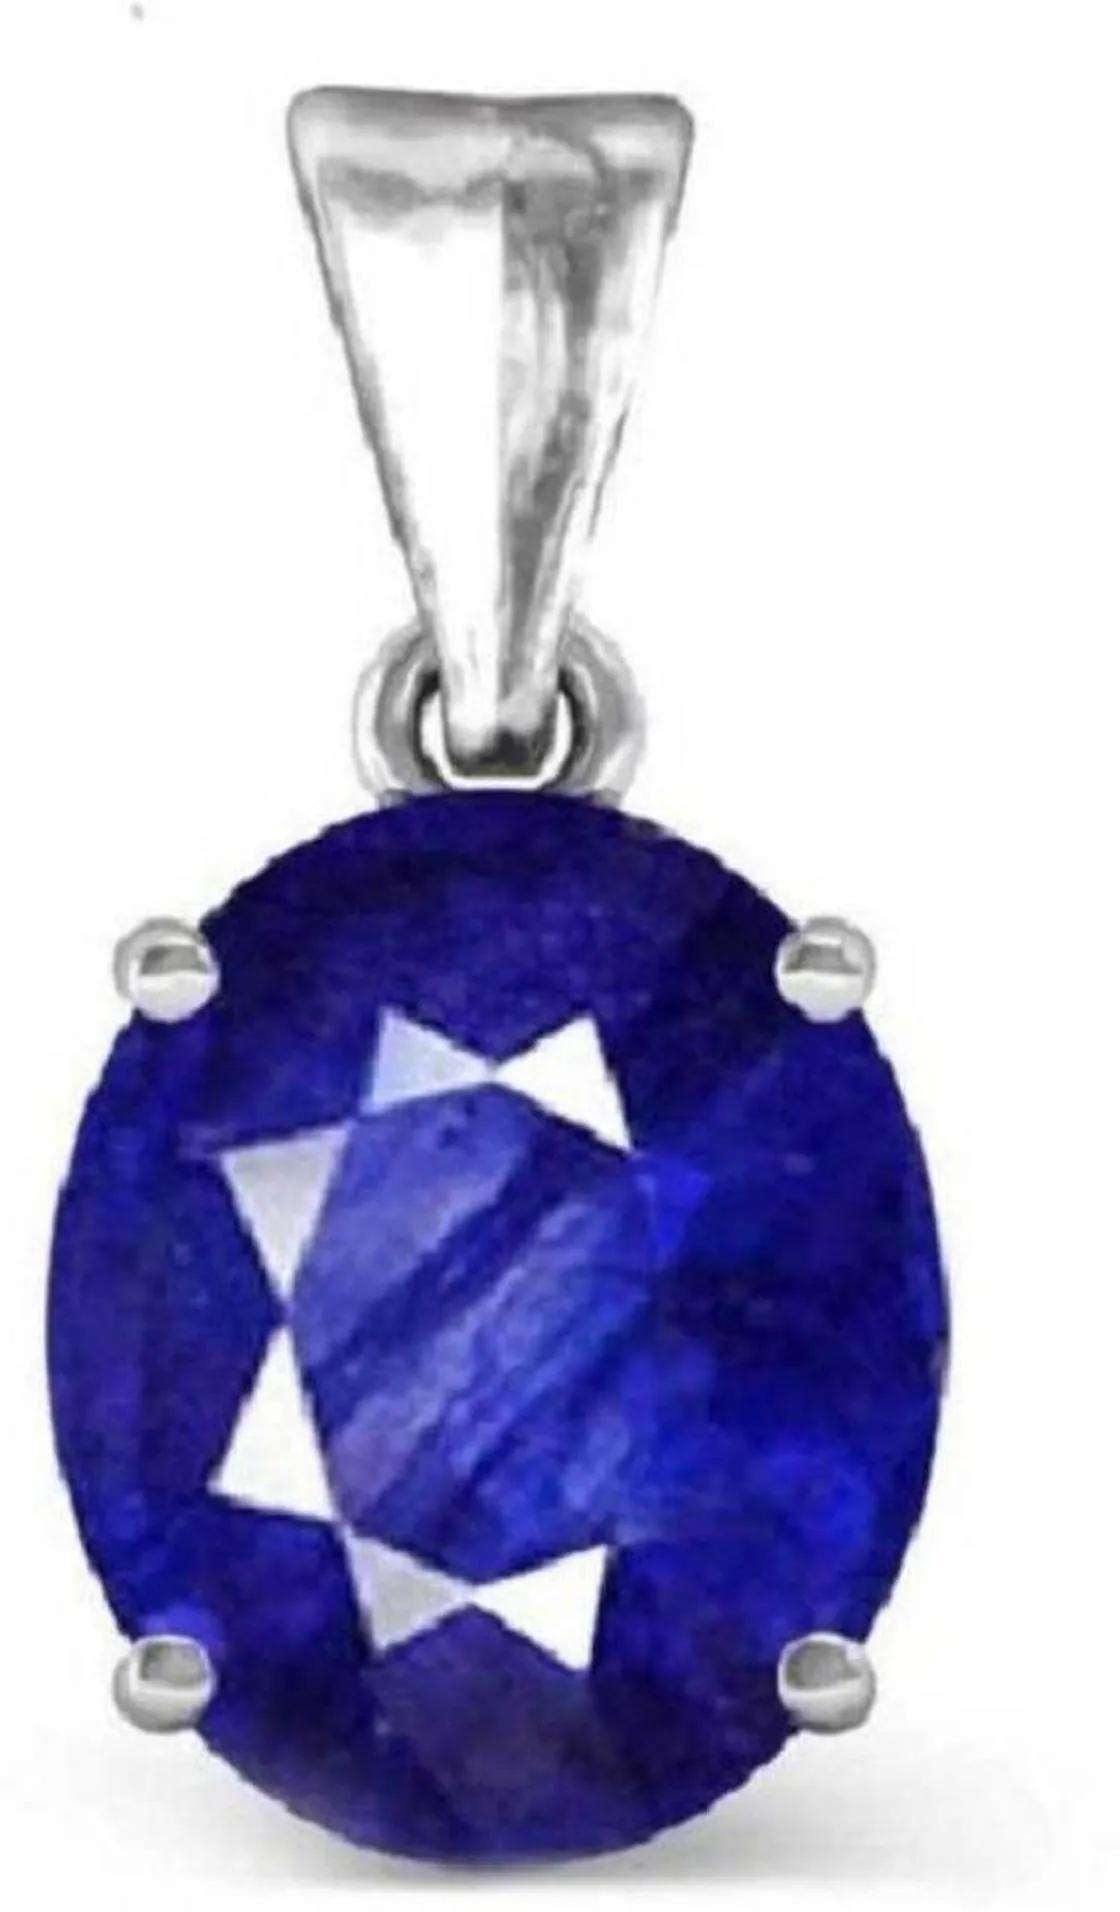
Chopra Gems Stone Blue Sapphire Pendant Blue
Type: Necklaces & Pendants
Brand: Chopra Gems & Jewellery
Price: Rs. 308
 Amazing beautiful looking blue sapphire top quality carat loose gemstone, treated blue sapphire gem is available to order and can be shipped anywhere in the world. Gemstone certification can also be provided as an optional service. Blue sapphire is an extremely powerful stone. If it proves conducive for a person, it can bless one with immense good luck, wealth and prosperity, and grant unexpected riches sudden financial gains. Bluesapphire removes poverty and gives the wearer almost everything a man could desire, namely health wealth, longevity, happiness, property. Blue sapphire also protects the wearer from misfortunes, accidents, unexpected natural calamities, and guards one from unforeseen risks dangers. This gem stone guards one from all evil, purifies the mind and increase flow of positive energy and thought. Blue sapphire helps overcoming difficulties such as debt, enemies, and obstructions to the maintenance of your life, improving your health, exercise, improving upon weak rreas in your life, children, education, luck, speculations, dignity, and spiritual practices. Blue sapphire will help you overcome any feelings of emptiness, thereby helping you overcome and moods and depressions, and prevent you from projecting any of your fears or worries onto others.
Features: Color - blue,Collection - contemporary,Base material - stone
Included: 1 Pendant